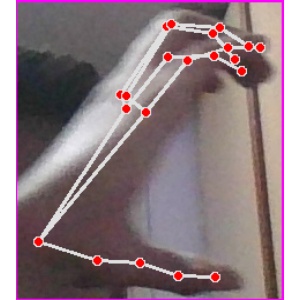
अक्षर: ऋ